Esther Schor

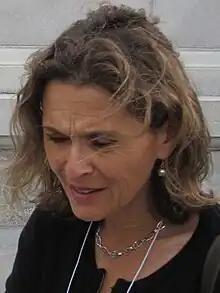
Schor in 2010 at an Esperanto-USA meetup

Esther H. Schor is an American scholar, essayist, and professor of American Jewish studies at Princeton University. Completing a PhD at Yale University in 1985, she has been Professor of English at Princeton since 1986, where she focuses on subjects such as Romanticism in Britain and Jewish culture. Schor is a writer for several publications, including "The Forward", "The New York Times Book Review", and "The Times Literary Supplement".